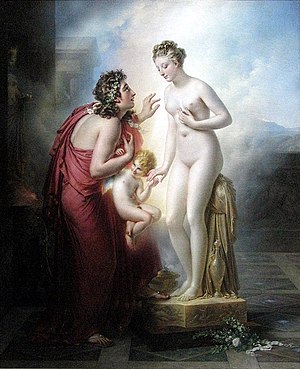
Pygmalion (mytologi)
Maleriet Pygmalion et Galatée (Pygmalion og Galathea) fra 1819 af Anne-Louis Girodet
Pygmalion var i græsk mytologi en cypriotisk konge, der ifølge Ovids Metamorfoser i sin foragt for kvinders laster selv skar en elfenbensfigur af idealkvinden. Pygmalion forelskede sig i denne figur, kaldet Galathea, og behandlede den som et levende væsen. Han bad senere gudinden Afrodite om at gøre figuren levende. Dette skete og sammen fik de datteren Pafos.